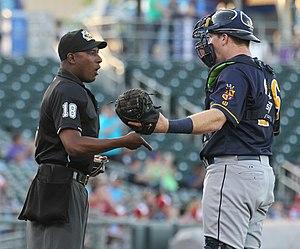
Chad Arthur Wallach est un receveur des Reds de Cincinnati de la Ligue majeure de baseball.